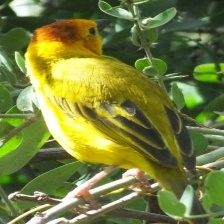
Species: EASTERN GOLDEN WEAVER
Scientific name: PLOCEUS SUBAUREUS